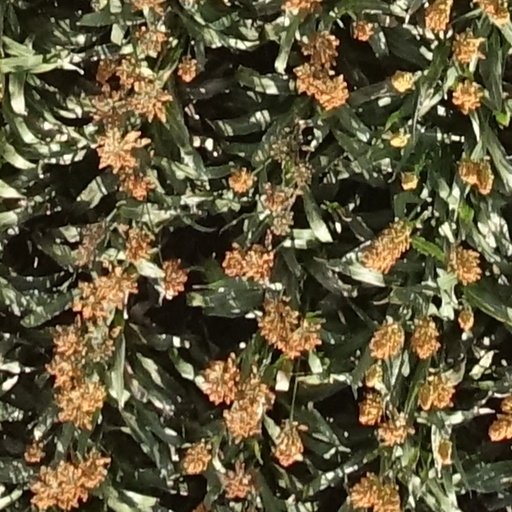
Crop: sorghum